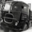
Label: truck